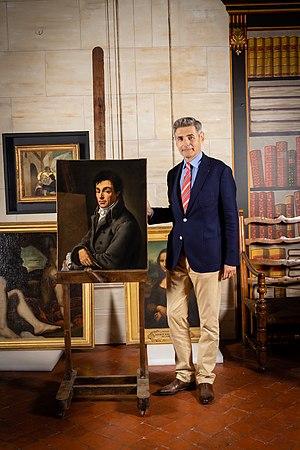
Jean-François Delmas, conservateur général, directeur de la bibliothèque-musée Inguimbertine, présente un tableau du début du XIXe siècle, nouvellement acquis, en juin 2019.
Jean-François Delmas est un conservateur de bibliothèque, un conservateur de musée et historien français, né le 21 juillet 1964 à Nîmes.